Bob Jones University

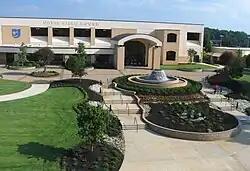
Davis Field House

The Mack Library (named for John Sephus Mack) holds a collection of more than 300,000 books and includes seating for 1,200 as well as a computer lab and a computer classroom. (Its ancillary, a music library, is included in the Gustafson Fine Arts Center.) Mack Library's Special Collections includes an American Hymnody Collection of about 700 titles. The "Jerusalem Chamber" is a replica of the room in Westminster Abbey in which work on the King James Version of the Bible was conducted, and it displays a collection of rare Bibles. An adjoining Memorabilia Room commemorates the life of Bob Jones Sr. and the history of the university.